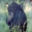
Label: chimpanzee